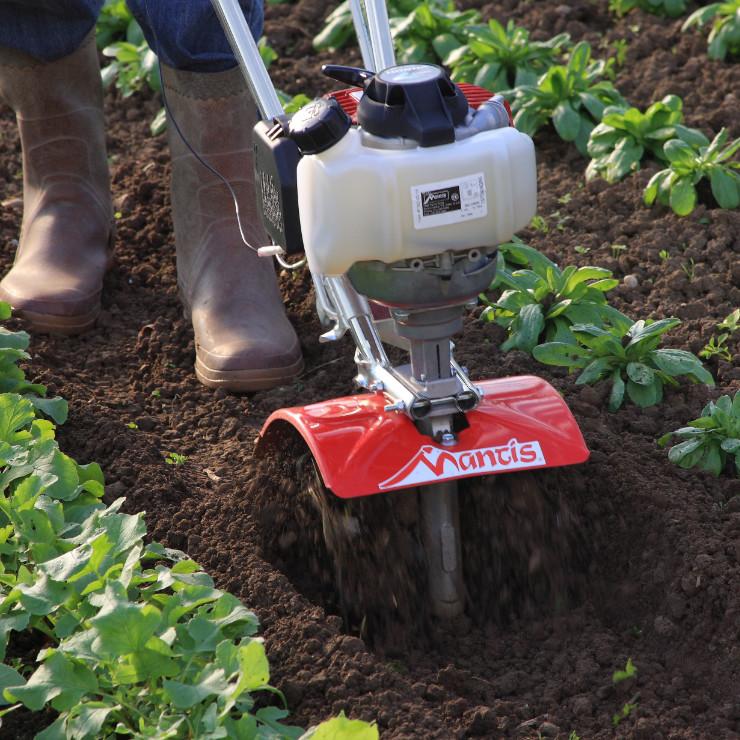
Mkulima akiwa anatumia mashine ndogo ya kulimia, yenye rangi nyekundu na nyeusi kuandaa sehemu ya shamba lake kwa ajili ya kupanda mazao tofauti. Mashine hii inafanya kazi kwa ufanisi, ikichimbua udongo kwa kasi na usahihi, pia hurahisisha kazi, huokoa muda na kupunguza nguvu kazi ya mikono, hivyo kuongeza uzalishaji wa kilimo.